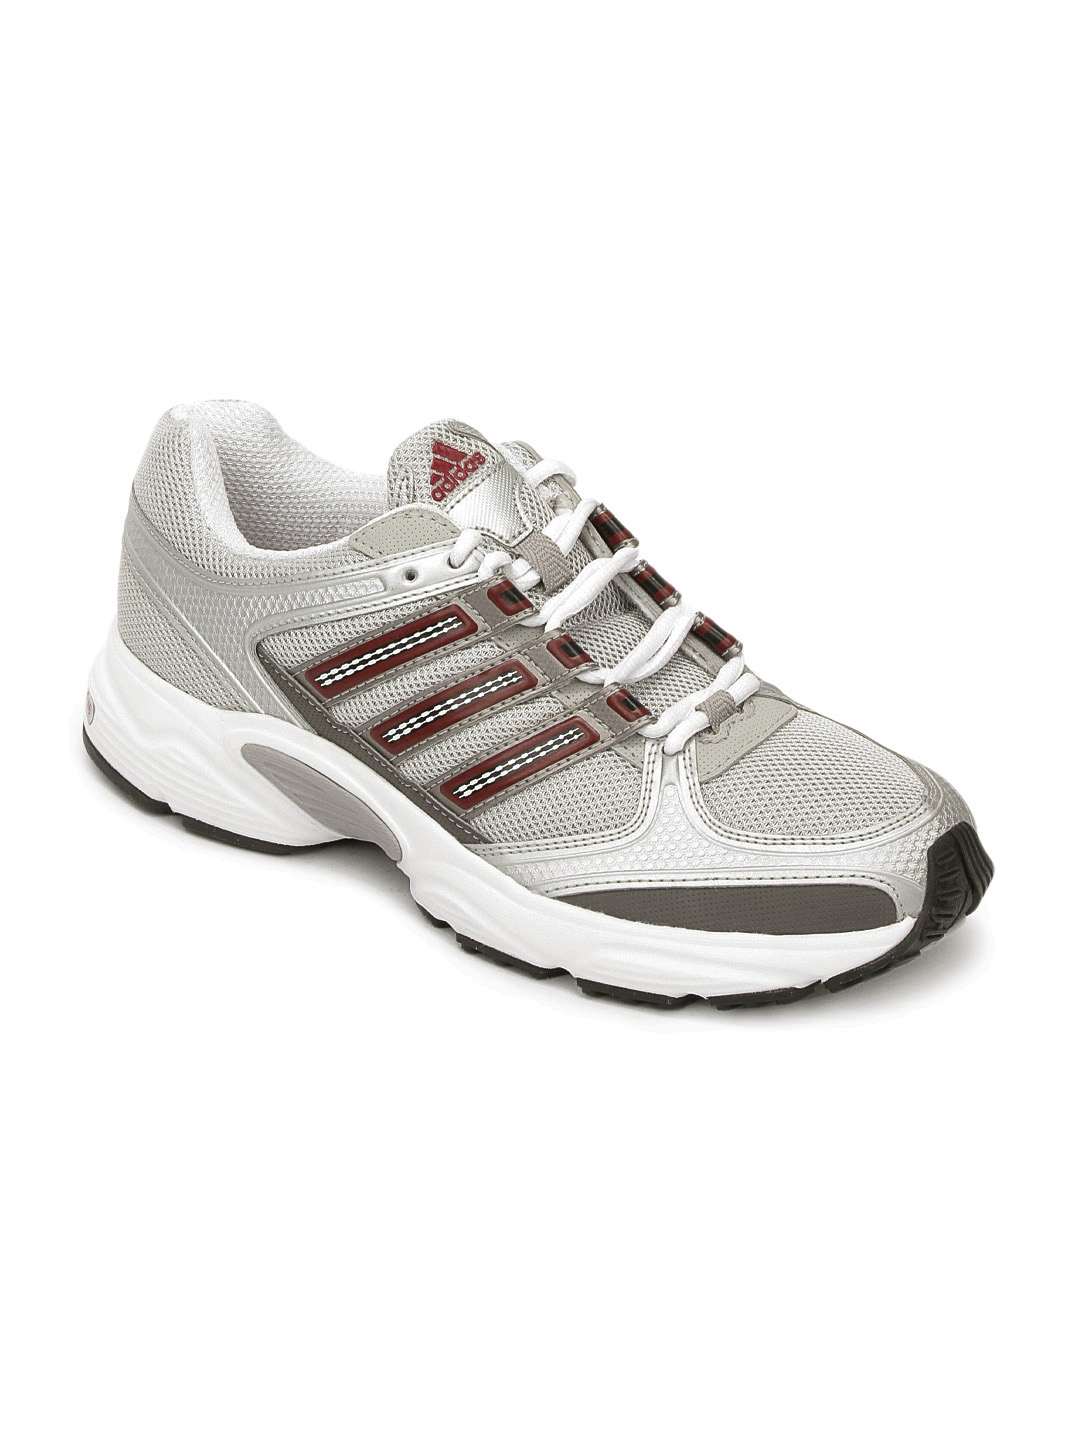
ADIDAS Men Silver Phaedra Shoes
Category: Footwear / Shoes / Sports Shoes
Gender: Men
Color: Silver
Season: Summer 2012
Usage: Sports